Ononiimachi Station

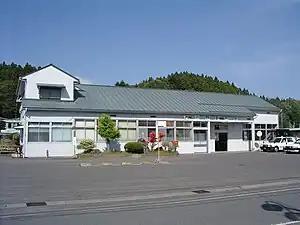
Ononiimachi Station in August 2005

is a railway station in the town of Ono, Tamura District, Fukushima Prefecture, Japan operated by East Japan Railway Company (JR East).